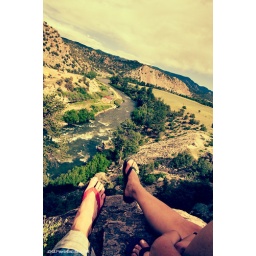
taken at the top of rainbow rock near buena vista, colorado. the site of the arkansas river at this location is fantastic!